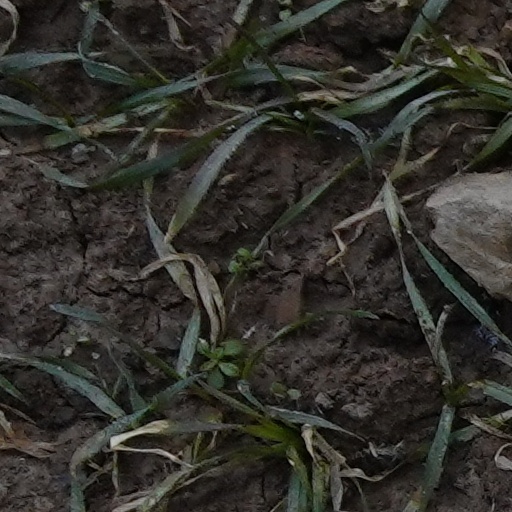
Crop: wheat